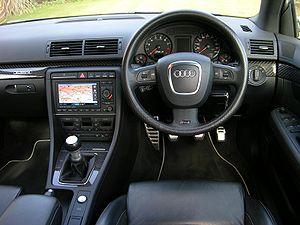
Intérieur de l'Audi RS4 B7
L'Audi RS4, dont les initiales RS pour « Rennsport » en allemand signifient qu'il s'agit d'une version « ultrasportive », est la déclinaison la plus sportive de la gamme A4 du constructeur automobile allemand Audi. Construite par la division Quattro GmbH, division sport du groupe Audi AG, la RS4 se place comme la remplaçante de l'Audi RS2 des années 1990.